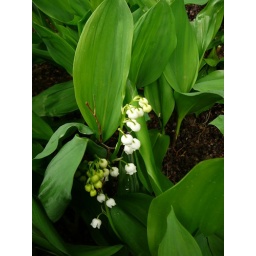
P1130837 Dwarf umbrella white flowers in this Beacon Hill Hidden Garden